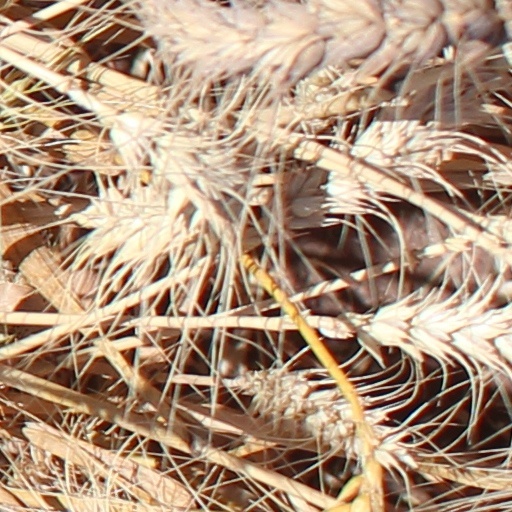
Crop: wheat